Benoît Le Coffre

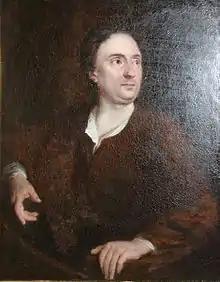

Benoît Le Coffre (1671 – 1722) was a Danish painter of French descent. He became King Frederick IV's Court Painter in 1700 and is considered the earliest representative of light Rococo painting in Denmark.